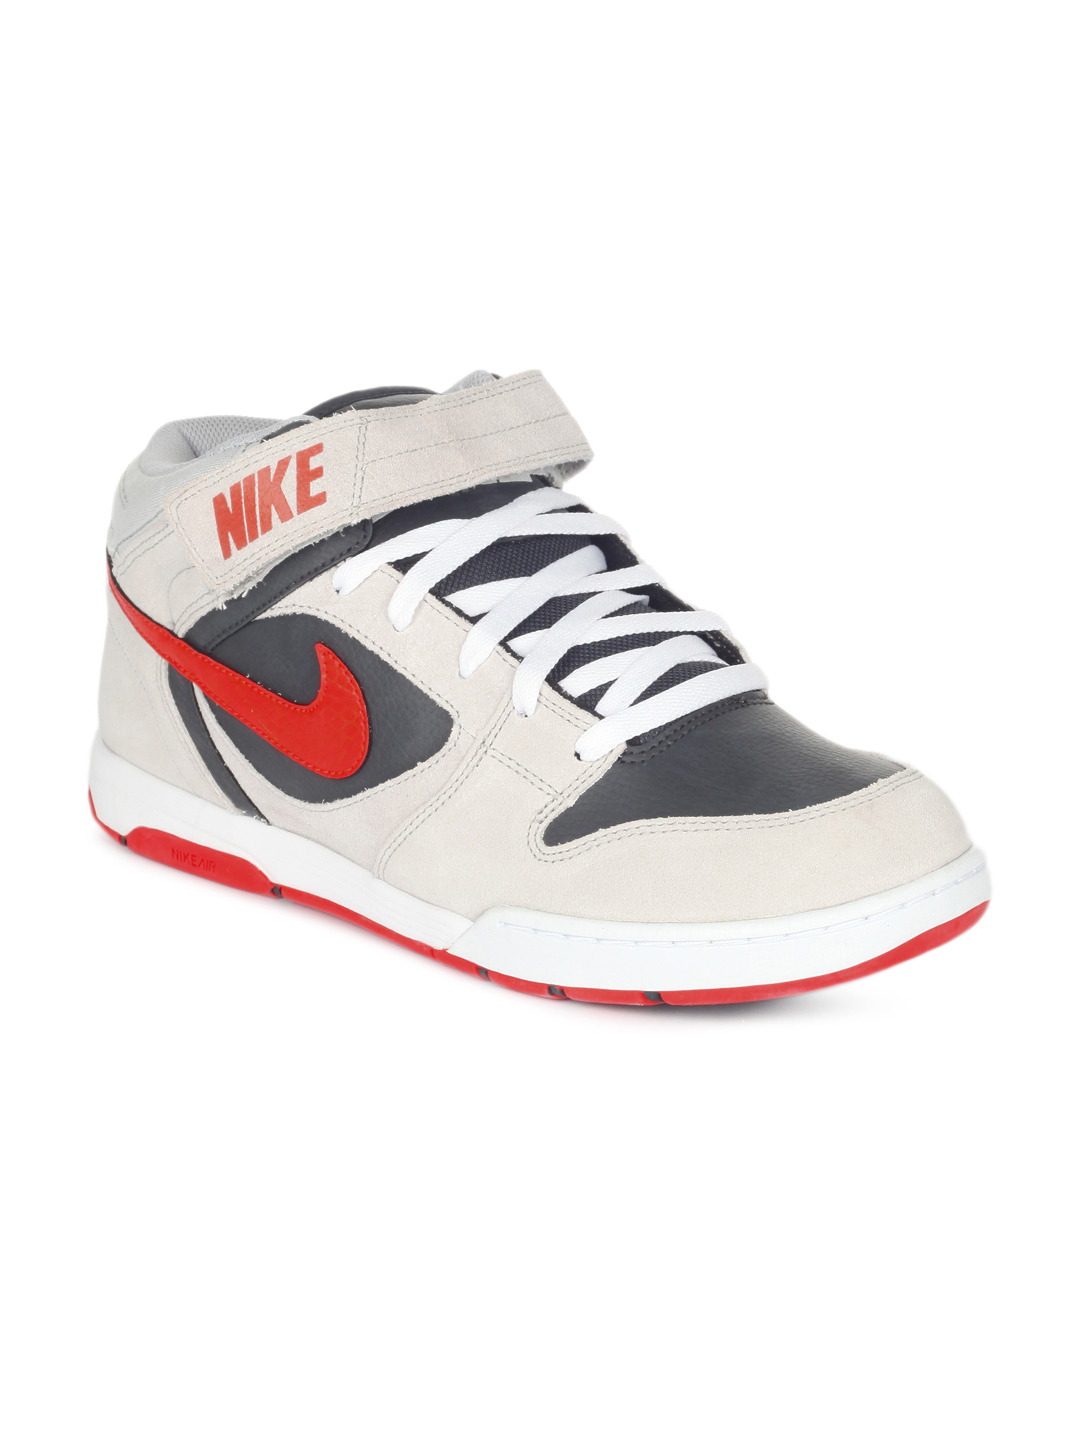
Nike Men Grey Air Twilight Shoes
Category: Footwear / Shoes / Casual Shoes
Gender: Men
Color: Grey
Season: Summer 2012
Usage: Casual